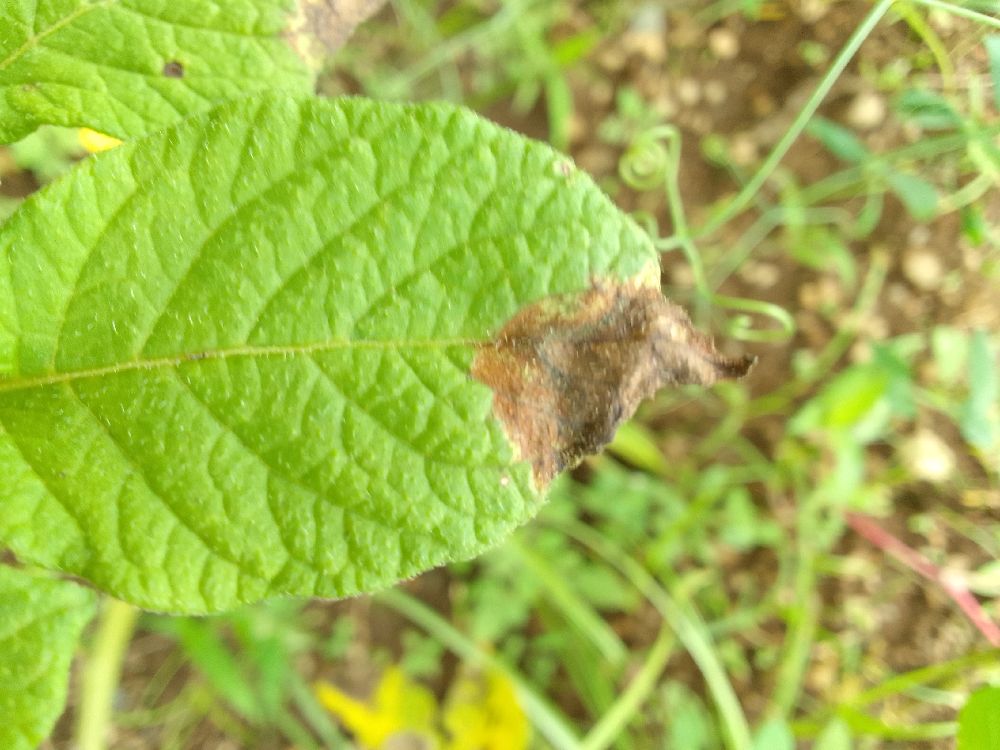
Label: Late blight